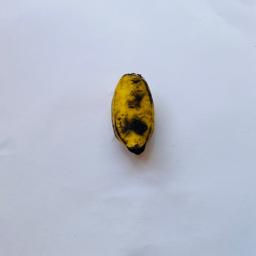
Banana variety: Sabri Kola